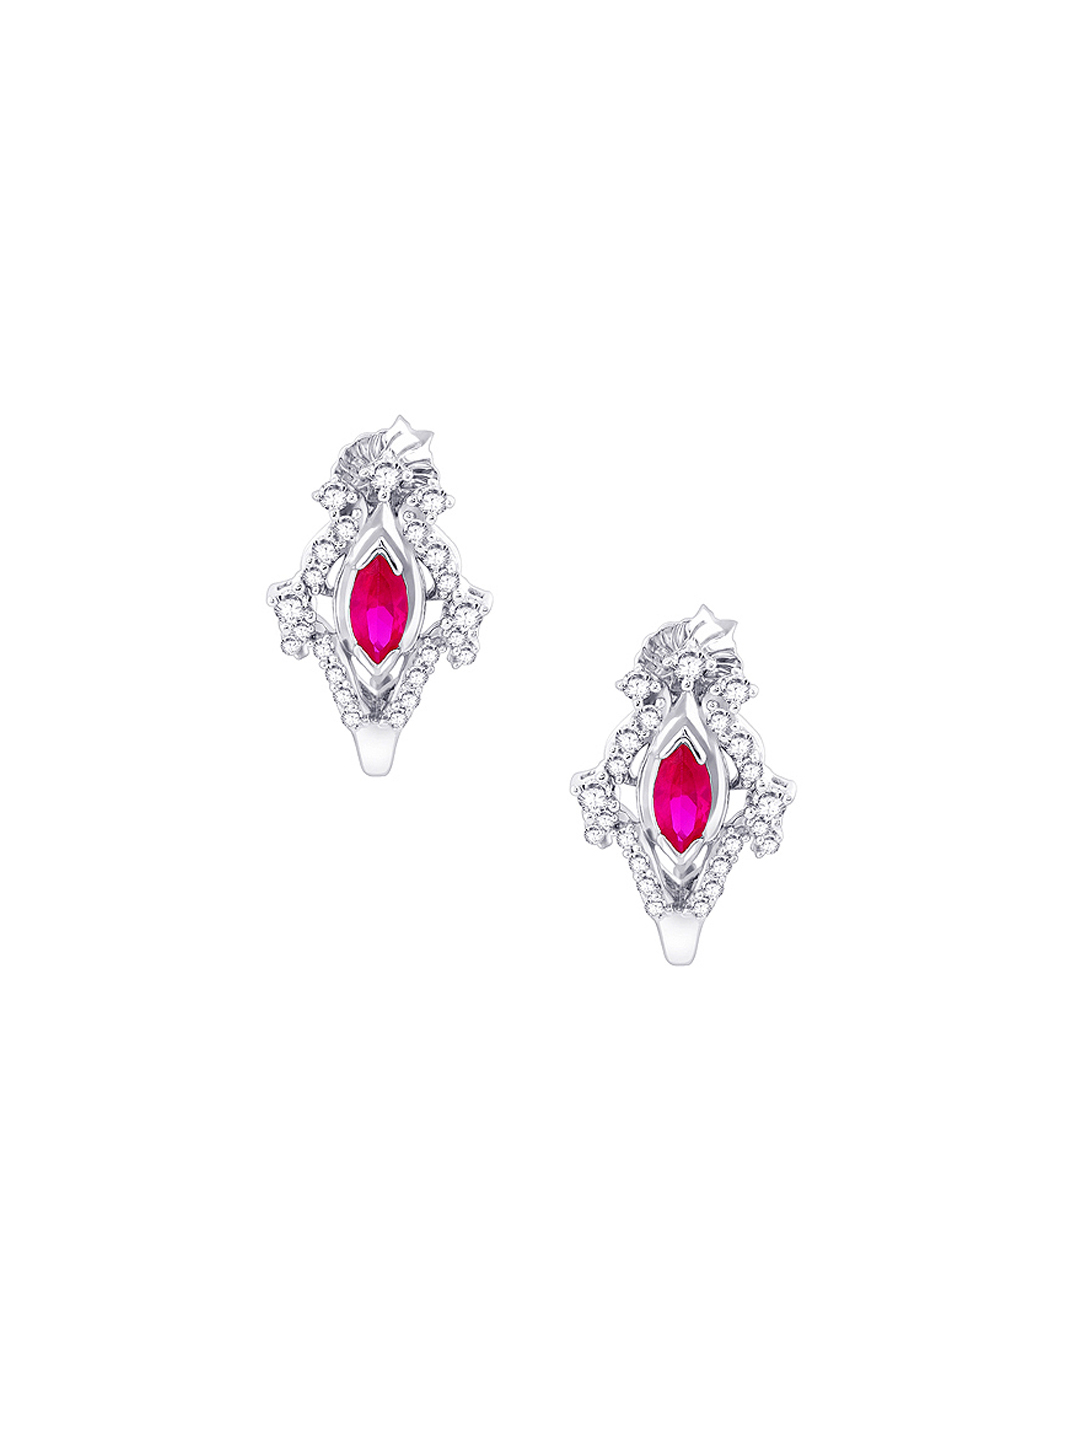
Lucera Women Silver Earrings
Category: Accessories / Jewellery / Earrings
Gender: Women
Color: Silver
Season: Summer 2013
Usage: Casual